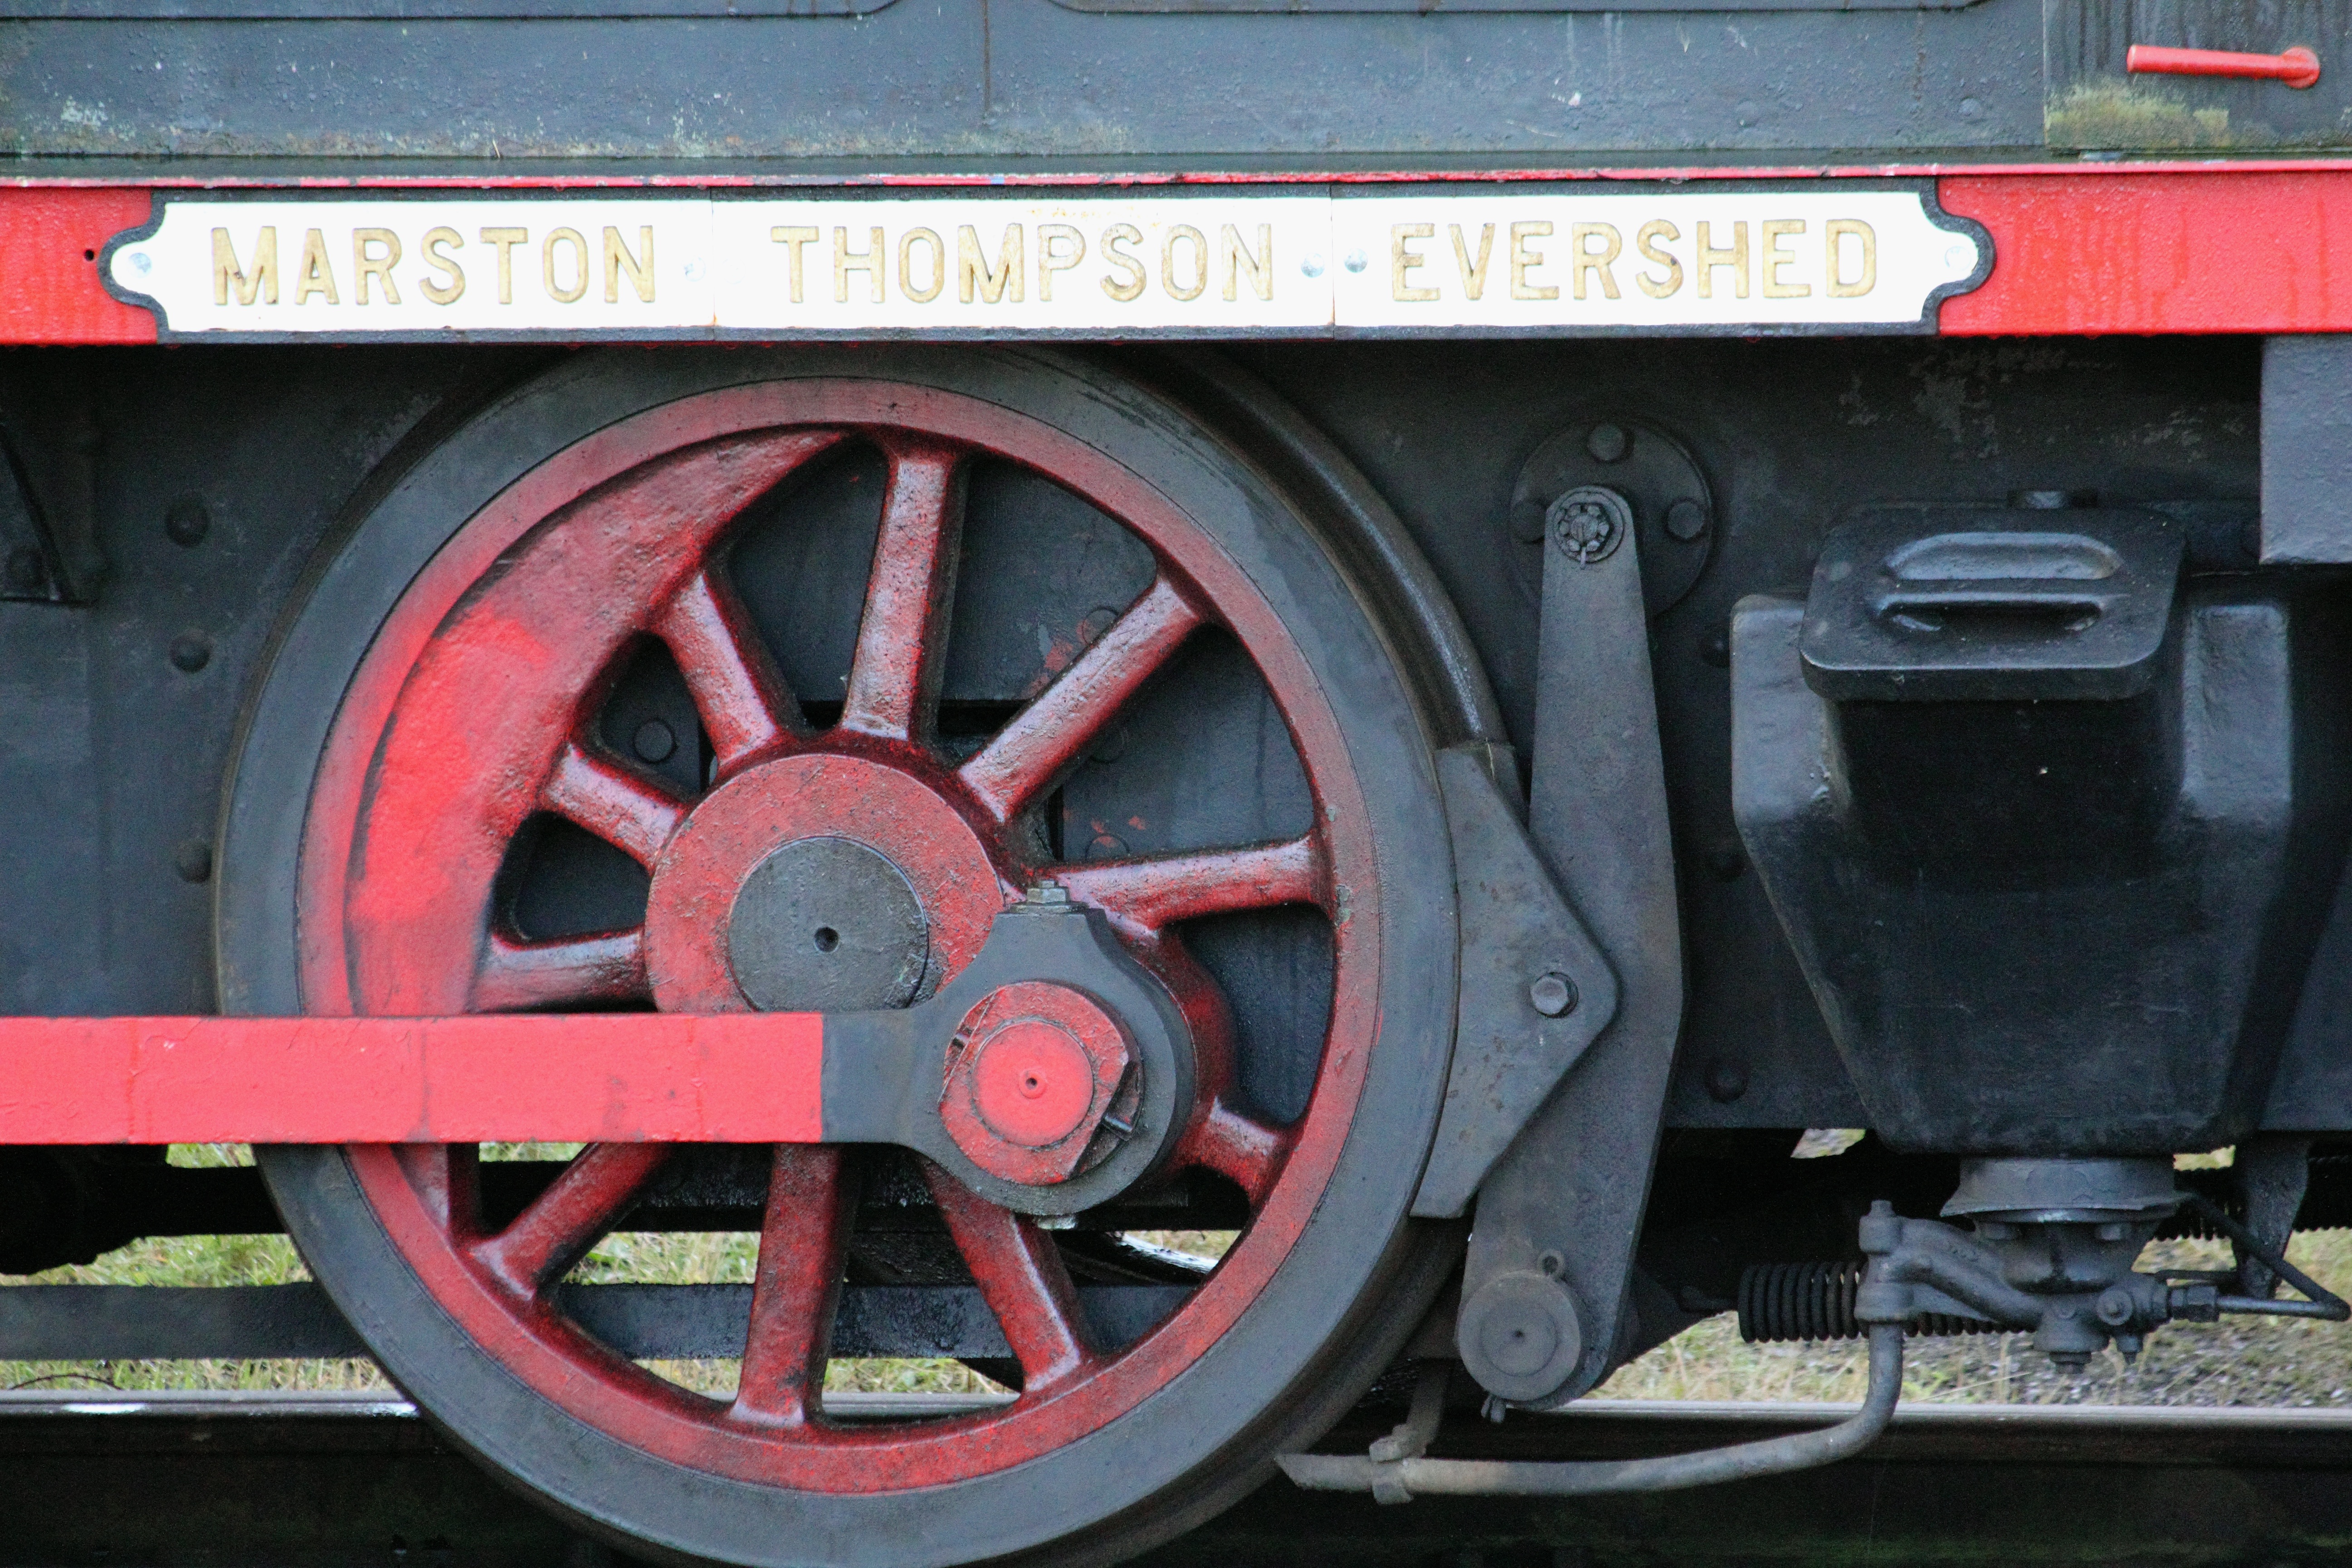
track, railway, railroad, tractor, vintage, antique, wheel, retro, old, rail, train, asphalt, travel, steel, transportation, transport, vehicle, metal, station, industrial, nostalgia, industry, freight, black, bumper, tracks, power, locomotive, cargo, engine, wheels, loco, iron, historical, classic, heavy, coal, aged, old fashioned, automotive exterior